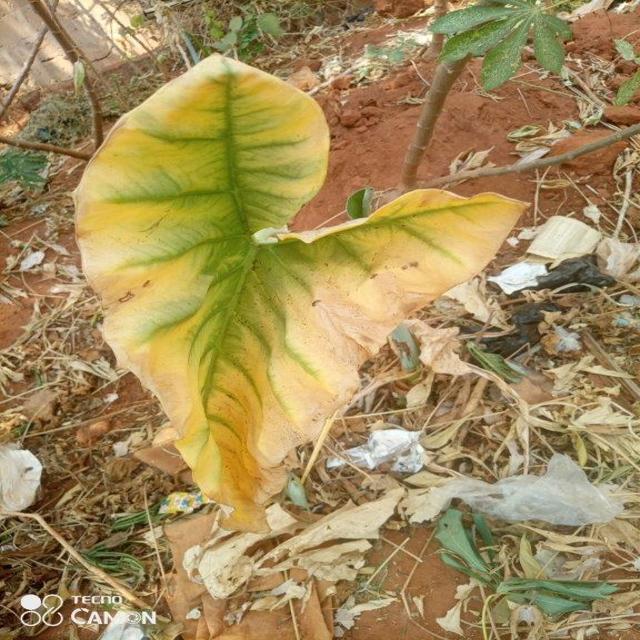
Label: Mid_Blight